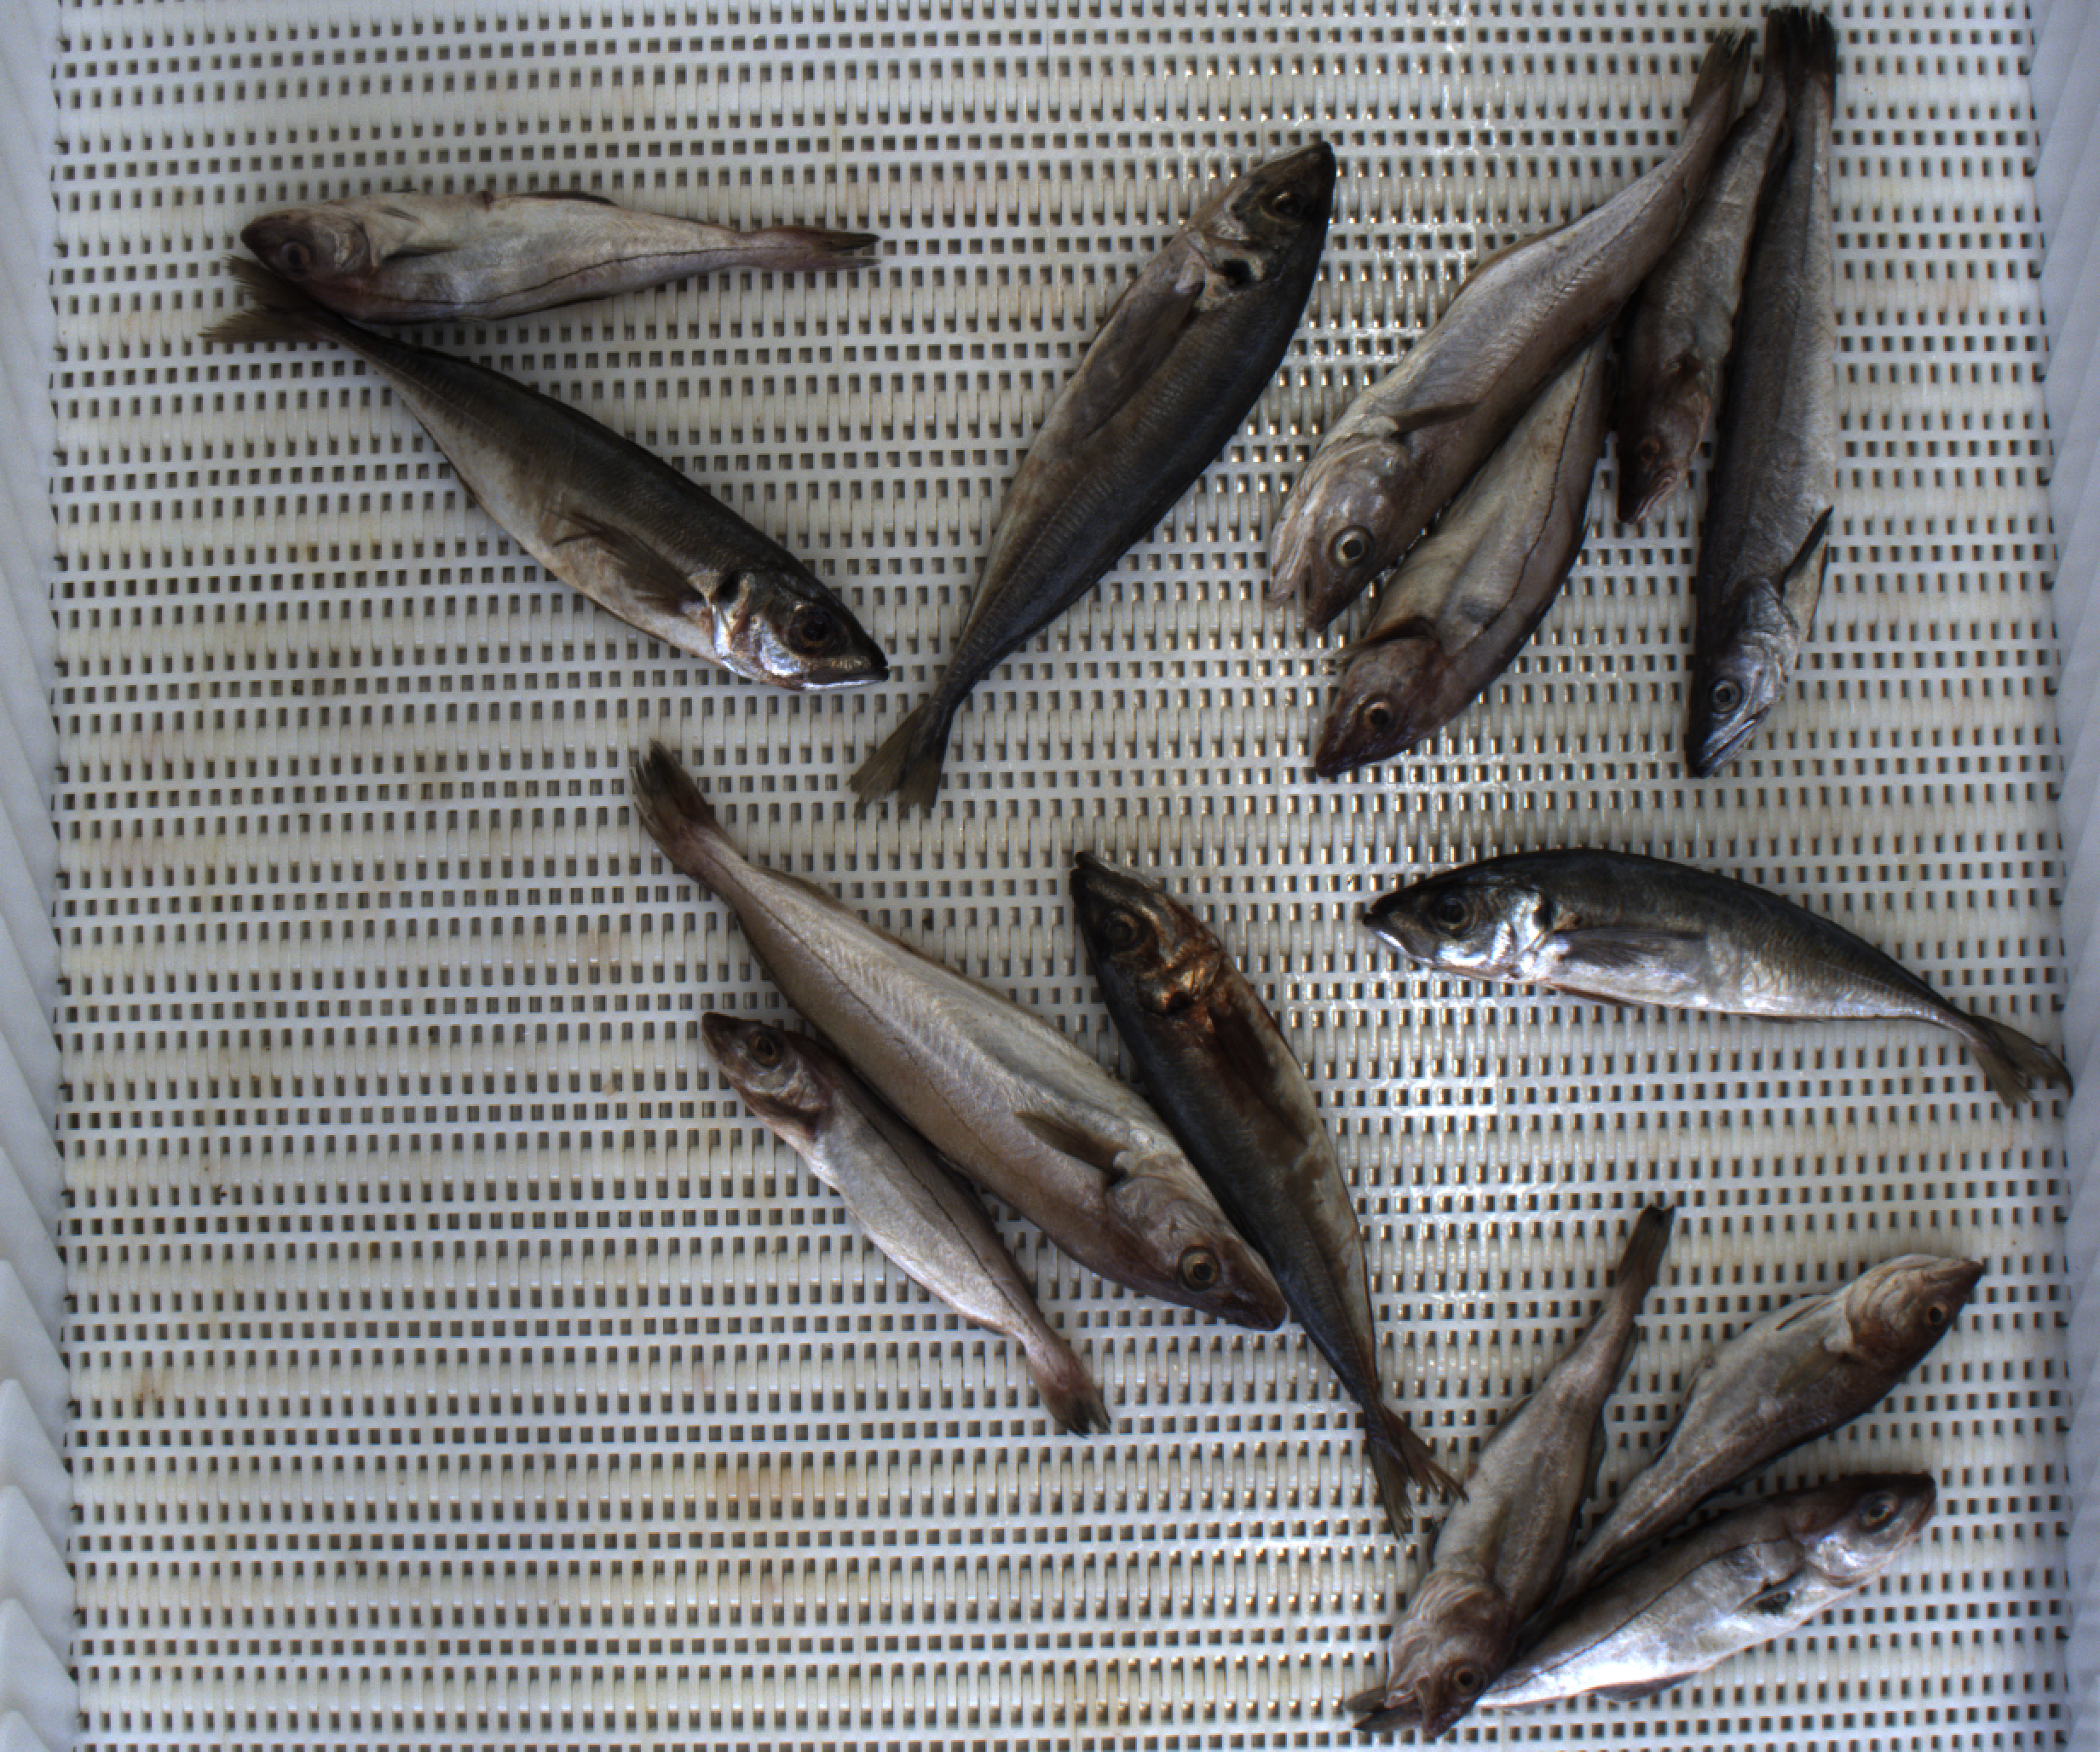
Total fish: 14
Cod: 3
Haddock: 4
Whiting: 2
Hake: 1
Horse mackerel: 4
Saithe: 0
Other: 0